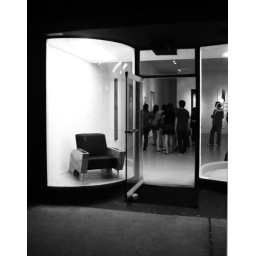
my chair nestled in the curved glass facade of objct gallery